Early modern Romania

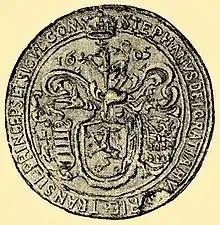
Seal of Stephen Bocskay, "By the Grace of God, Prince of Hungary and Transylvania, Count of the Székelys"

In Transylvania, extensive taxation, unpaid mercenaries' plundering raids, and attempts to spread Catholicism characterized the rule of Rudolph II's representatives. The Ottomans supported pretenders, including Sigismund Báthory and Mózes Székely, who tried to expel the imperial troops. In Wallachia, Radu Șerbanthe father-in-law of Michael the Brave's sonseized the throne with Rudolph II's support in July 1602. A year later, he invaded Transylvania, defeated Mózes Székely and administered the principality in Emperor Rudolph's name until Giorgio Basta returned in September. Moldavia remained under the rule of Ieremia Movilă who attempted to forge a reconciliation between the Ottomans and Poland.